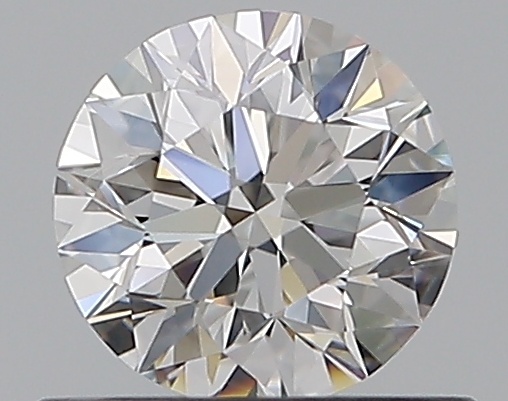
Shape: round
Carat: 0.5
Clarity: VS2
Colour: E
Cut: VG
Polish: EX
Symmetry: GD
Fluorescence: N
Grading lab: GIA
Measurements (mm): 4.95 x 5.05 x 3.2